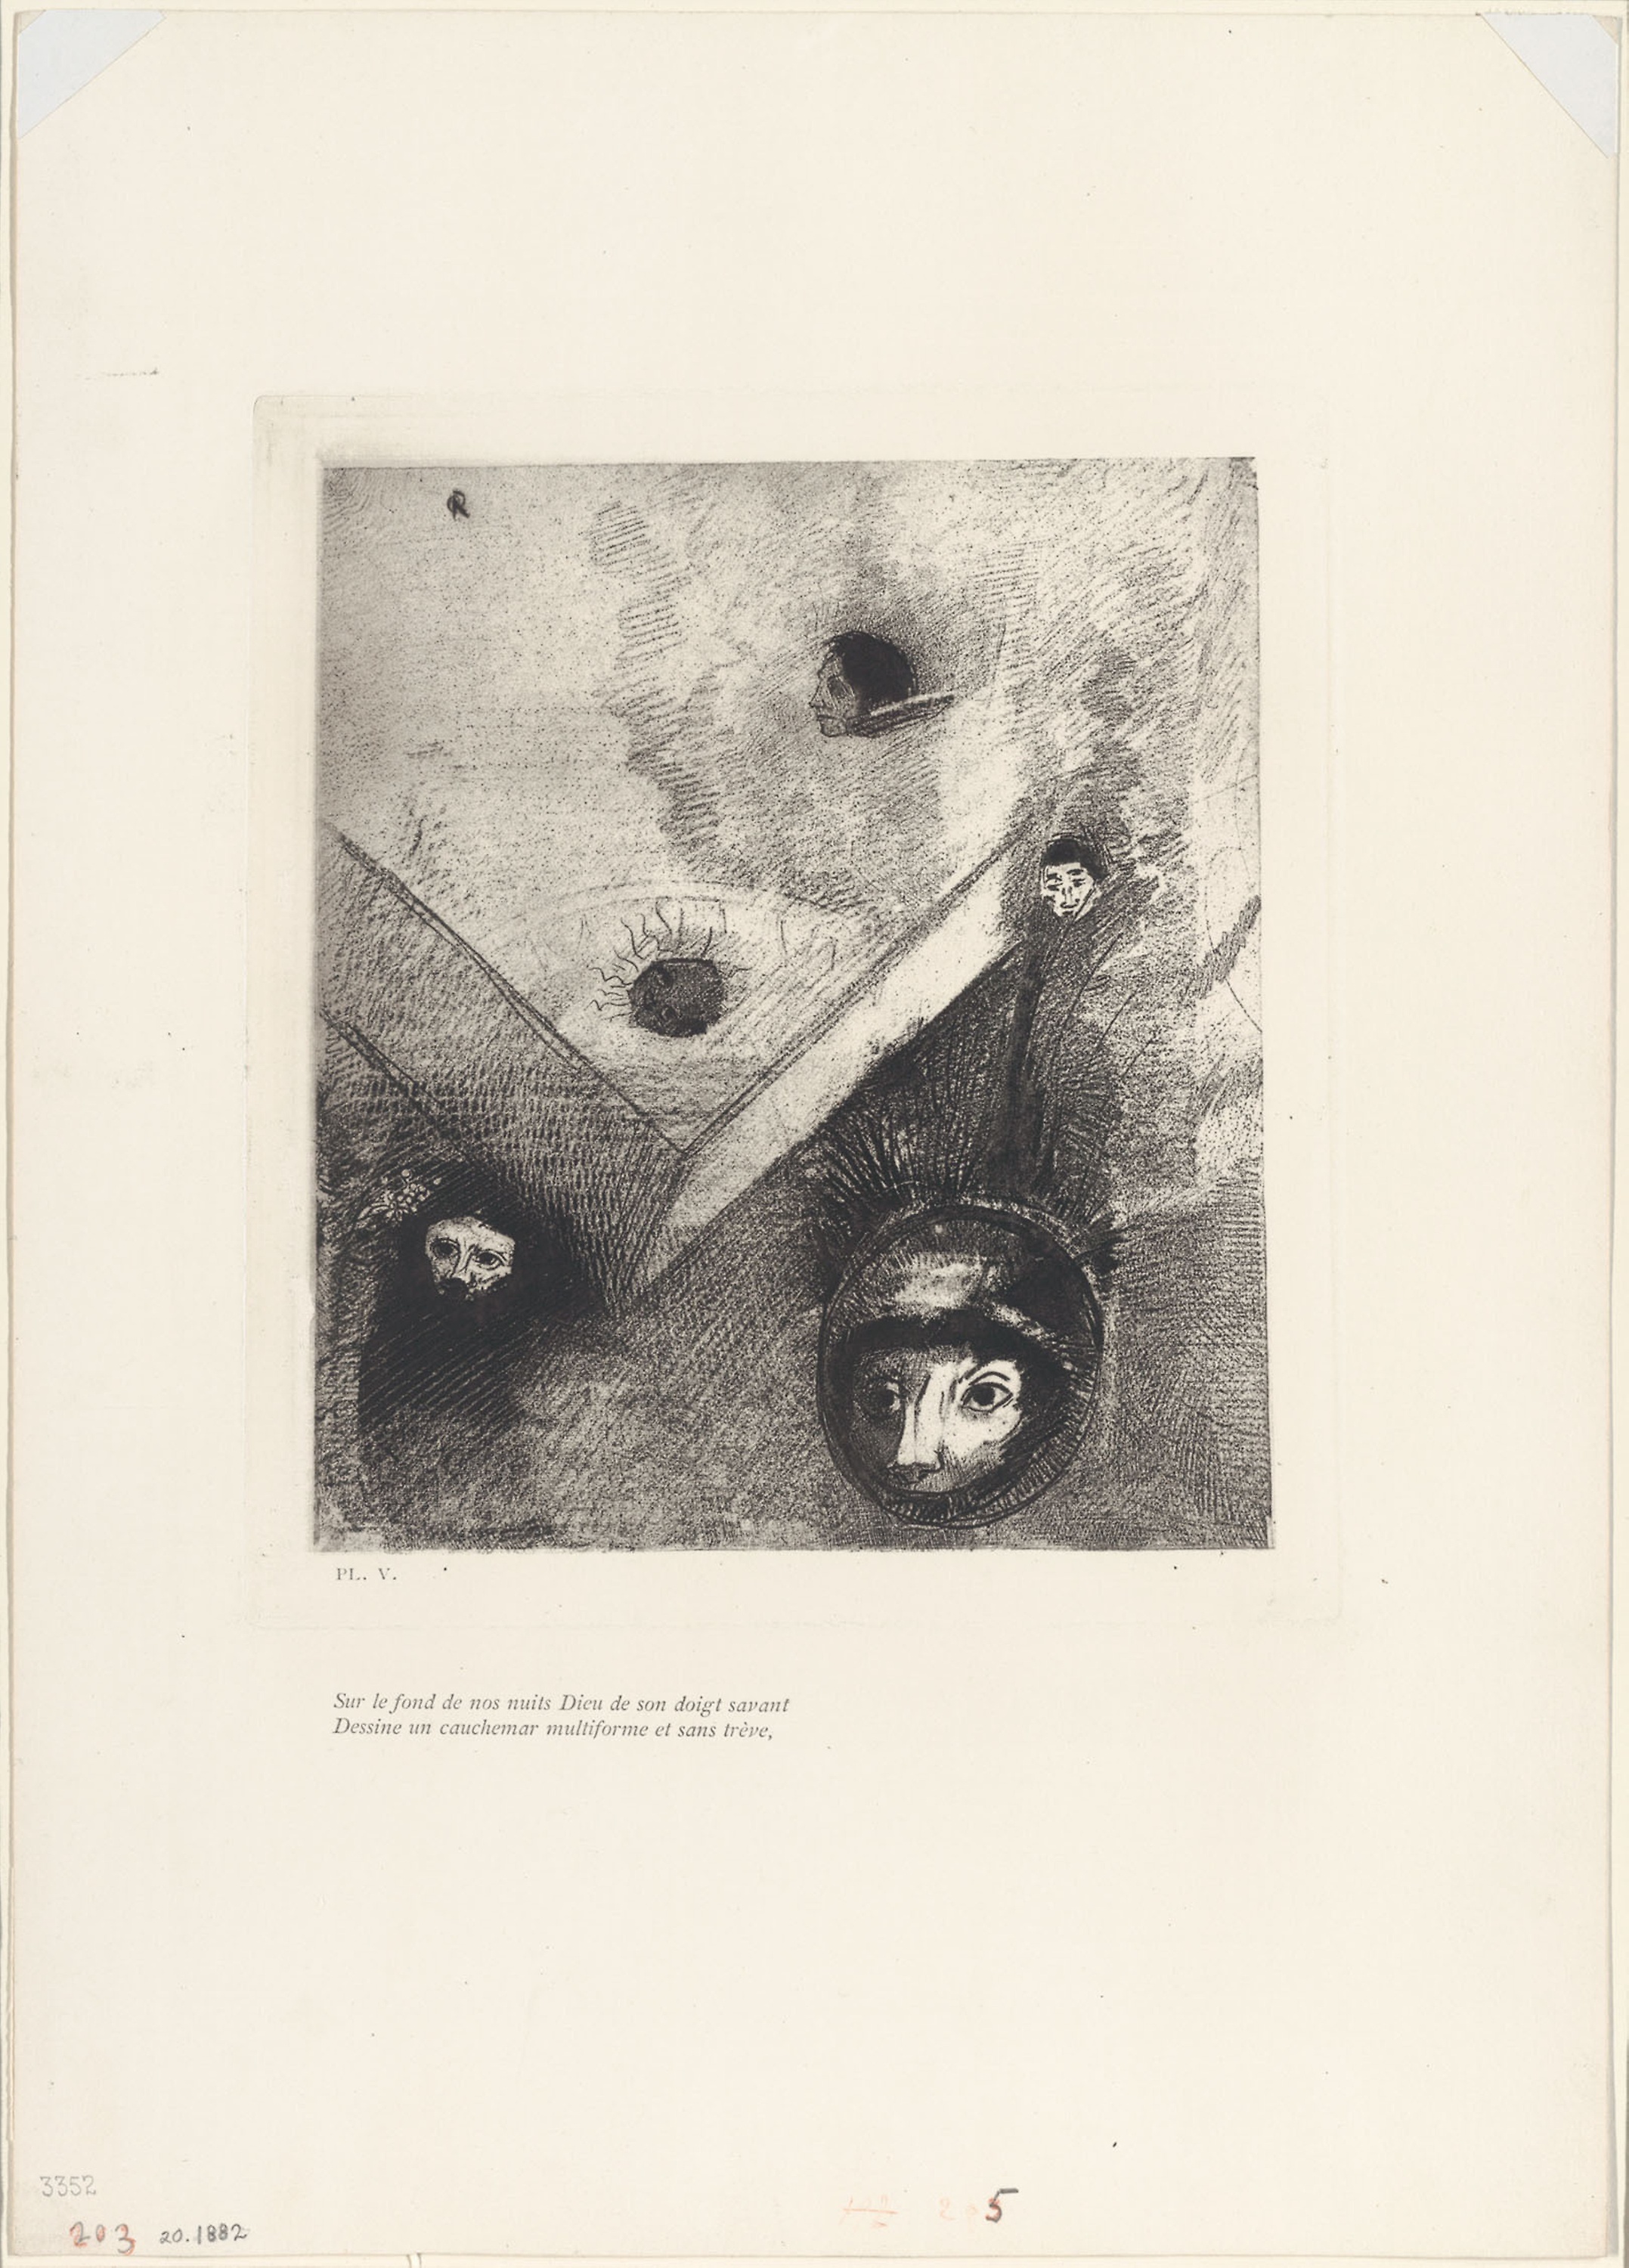
art, artwork, drawing, modern art, font, visual arts, illustration